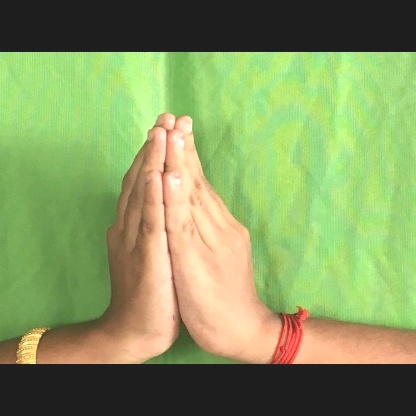
Mudra: Anjali